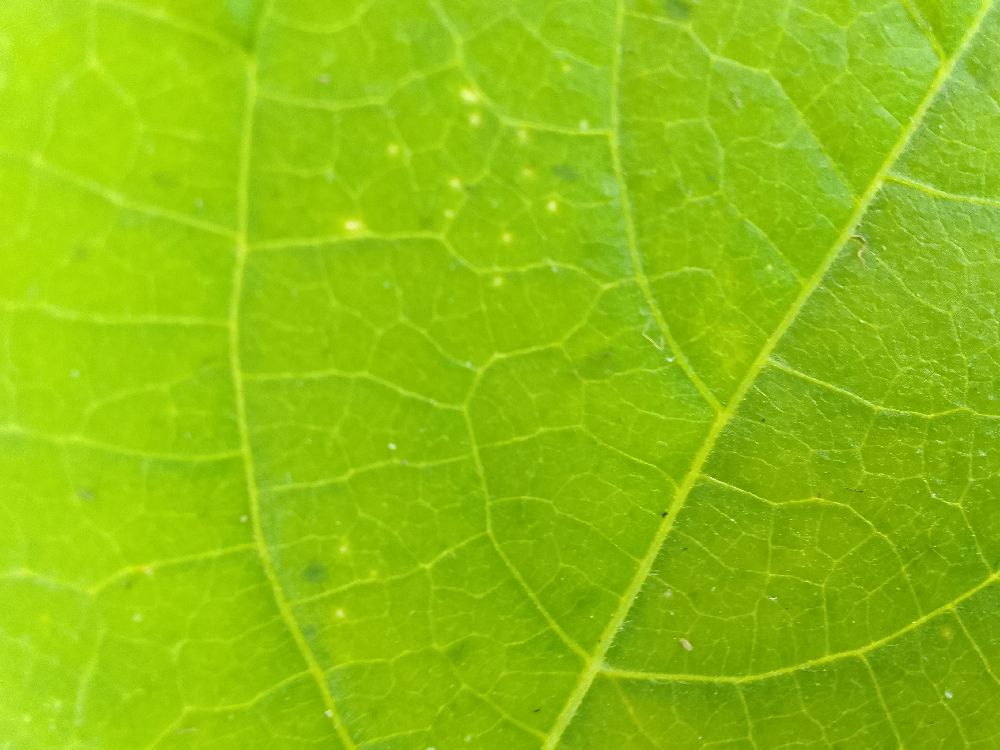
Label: healthy